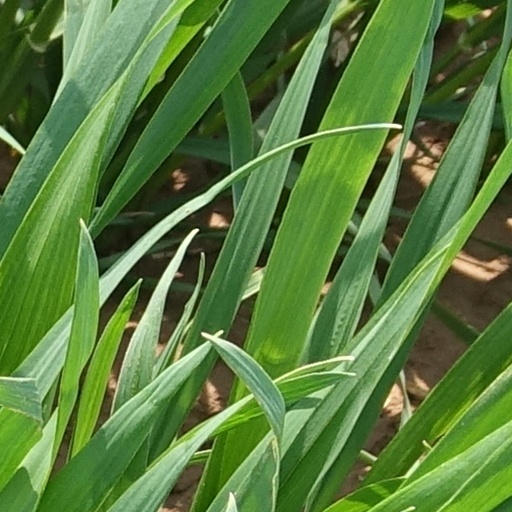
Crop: wheat